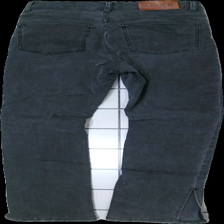
View: back
Type: Jeans
Category: Ladies
Brand: Na-Kd
Colors: Grey
Material: ?
Cut: Regular
Size: 36
Season: All
Trend: Denim
Damage location: bottom right
Damage 2 location: bottom left
Damage 3 location: bottom left
Price range: 50-100
Recommended usage: Reuse
Description: grå jeans